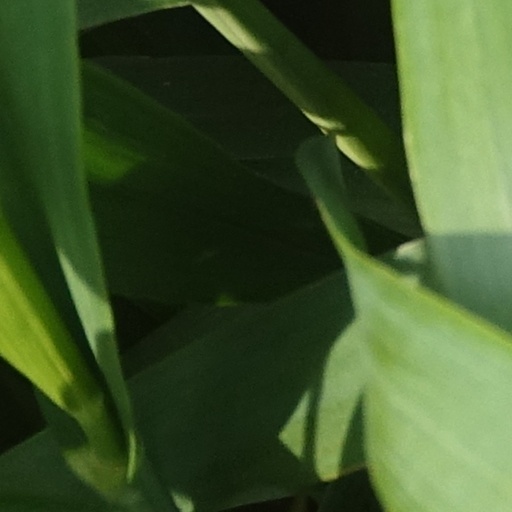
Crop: wheat